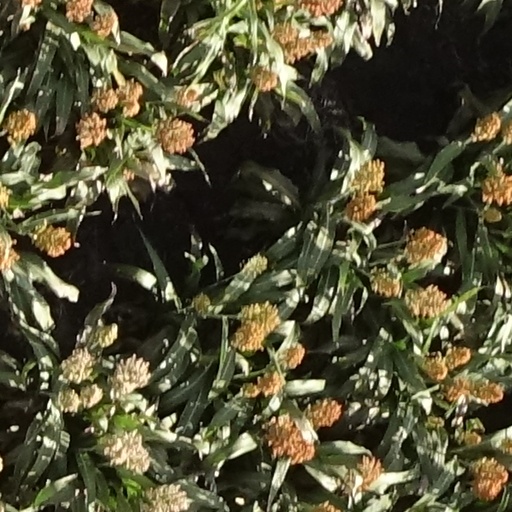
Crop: sorghum